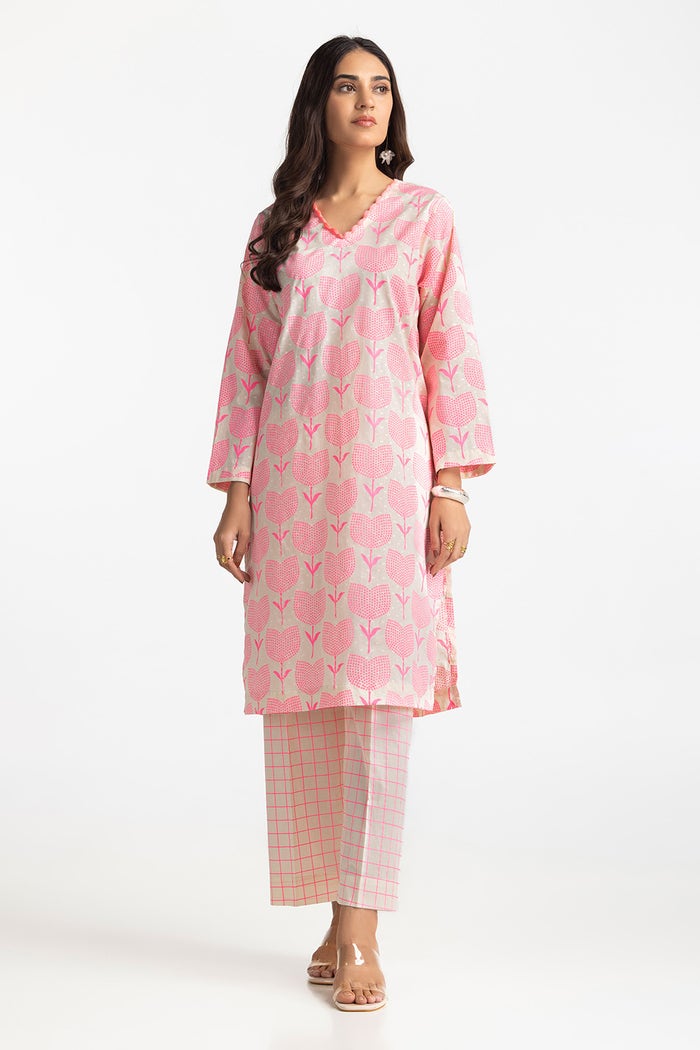
pink multi kurta pants